Ike Sellers

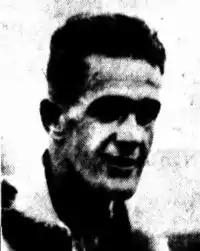

Theodore Quentin 'Ike' Sellers (17 July 1905 – 12 October 1997) was an Australian rules footballer who played with Melbourne in the Victorian Football League (VFL).